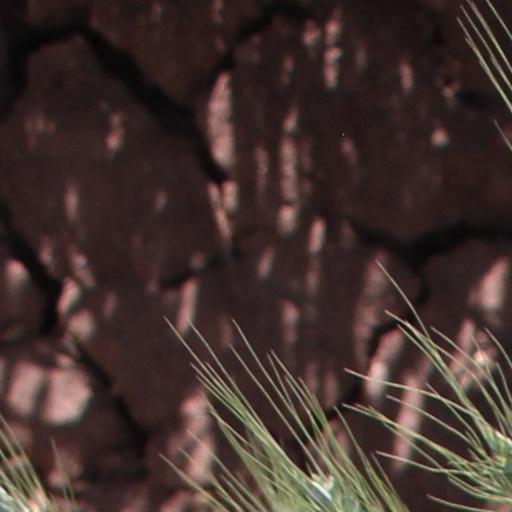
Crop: wheat